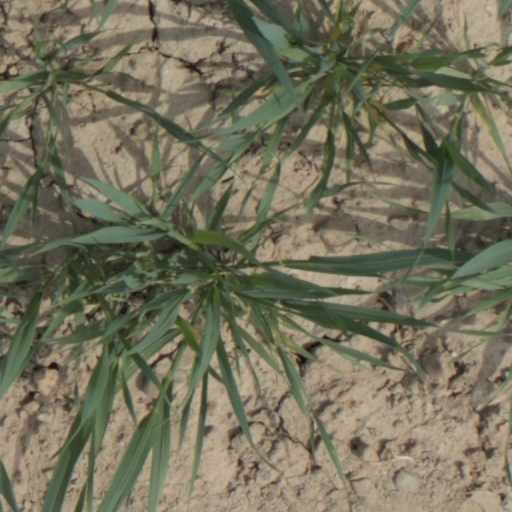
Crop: wheat